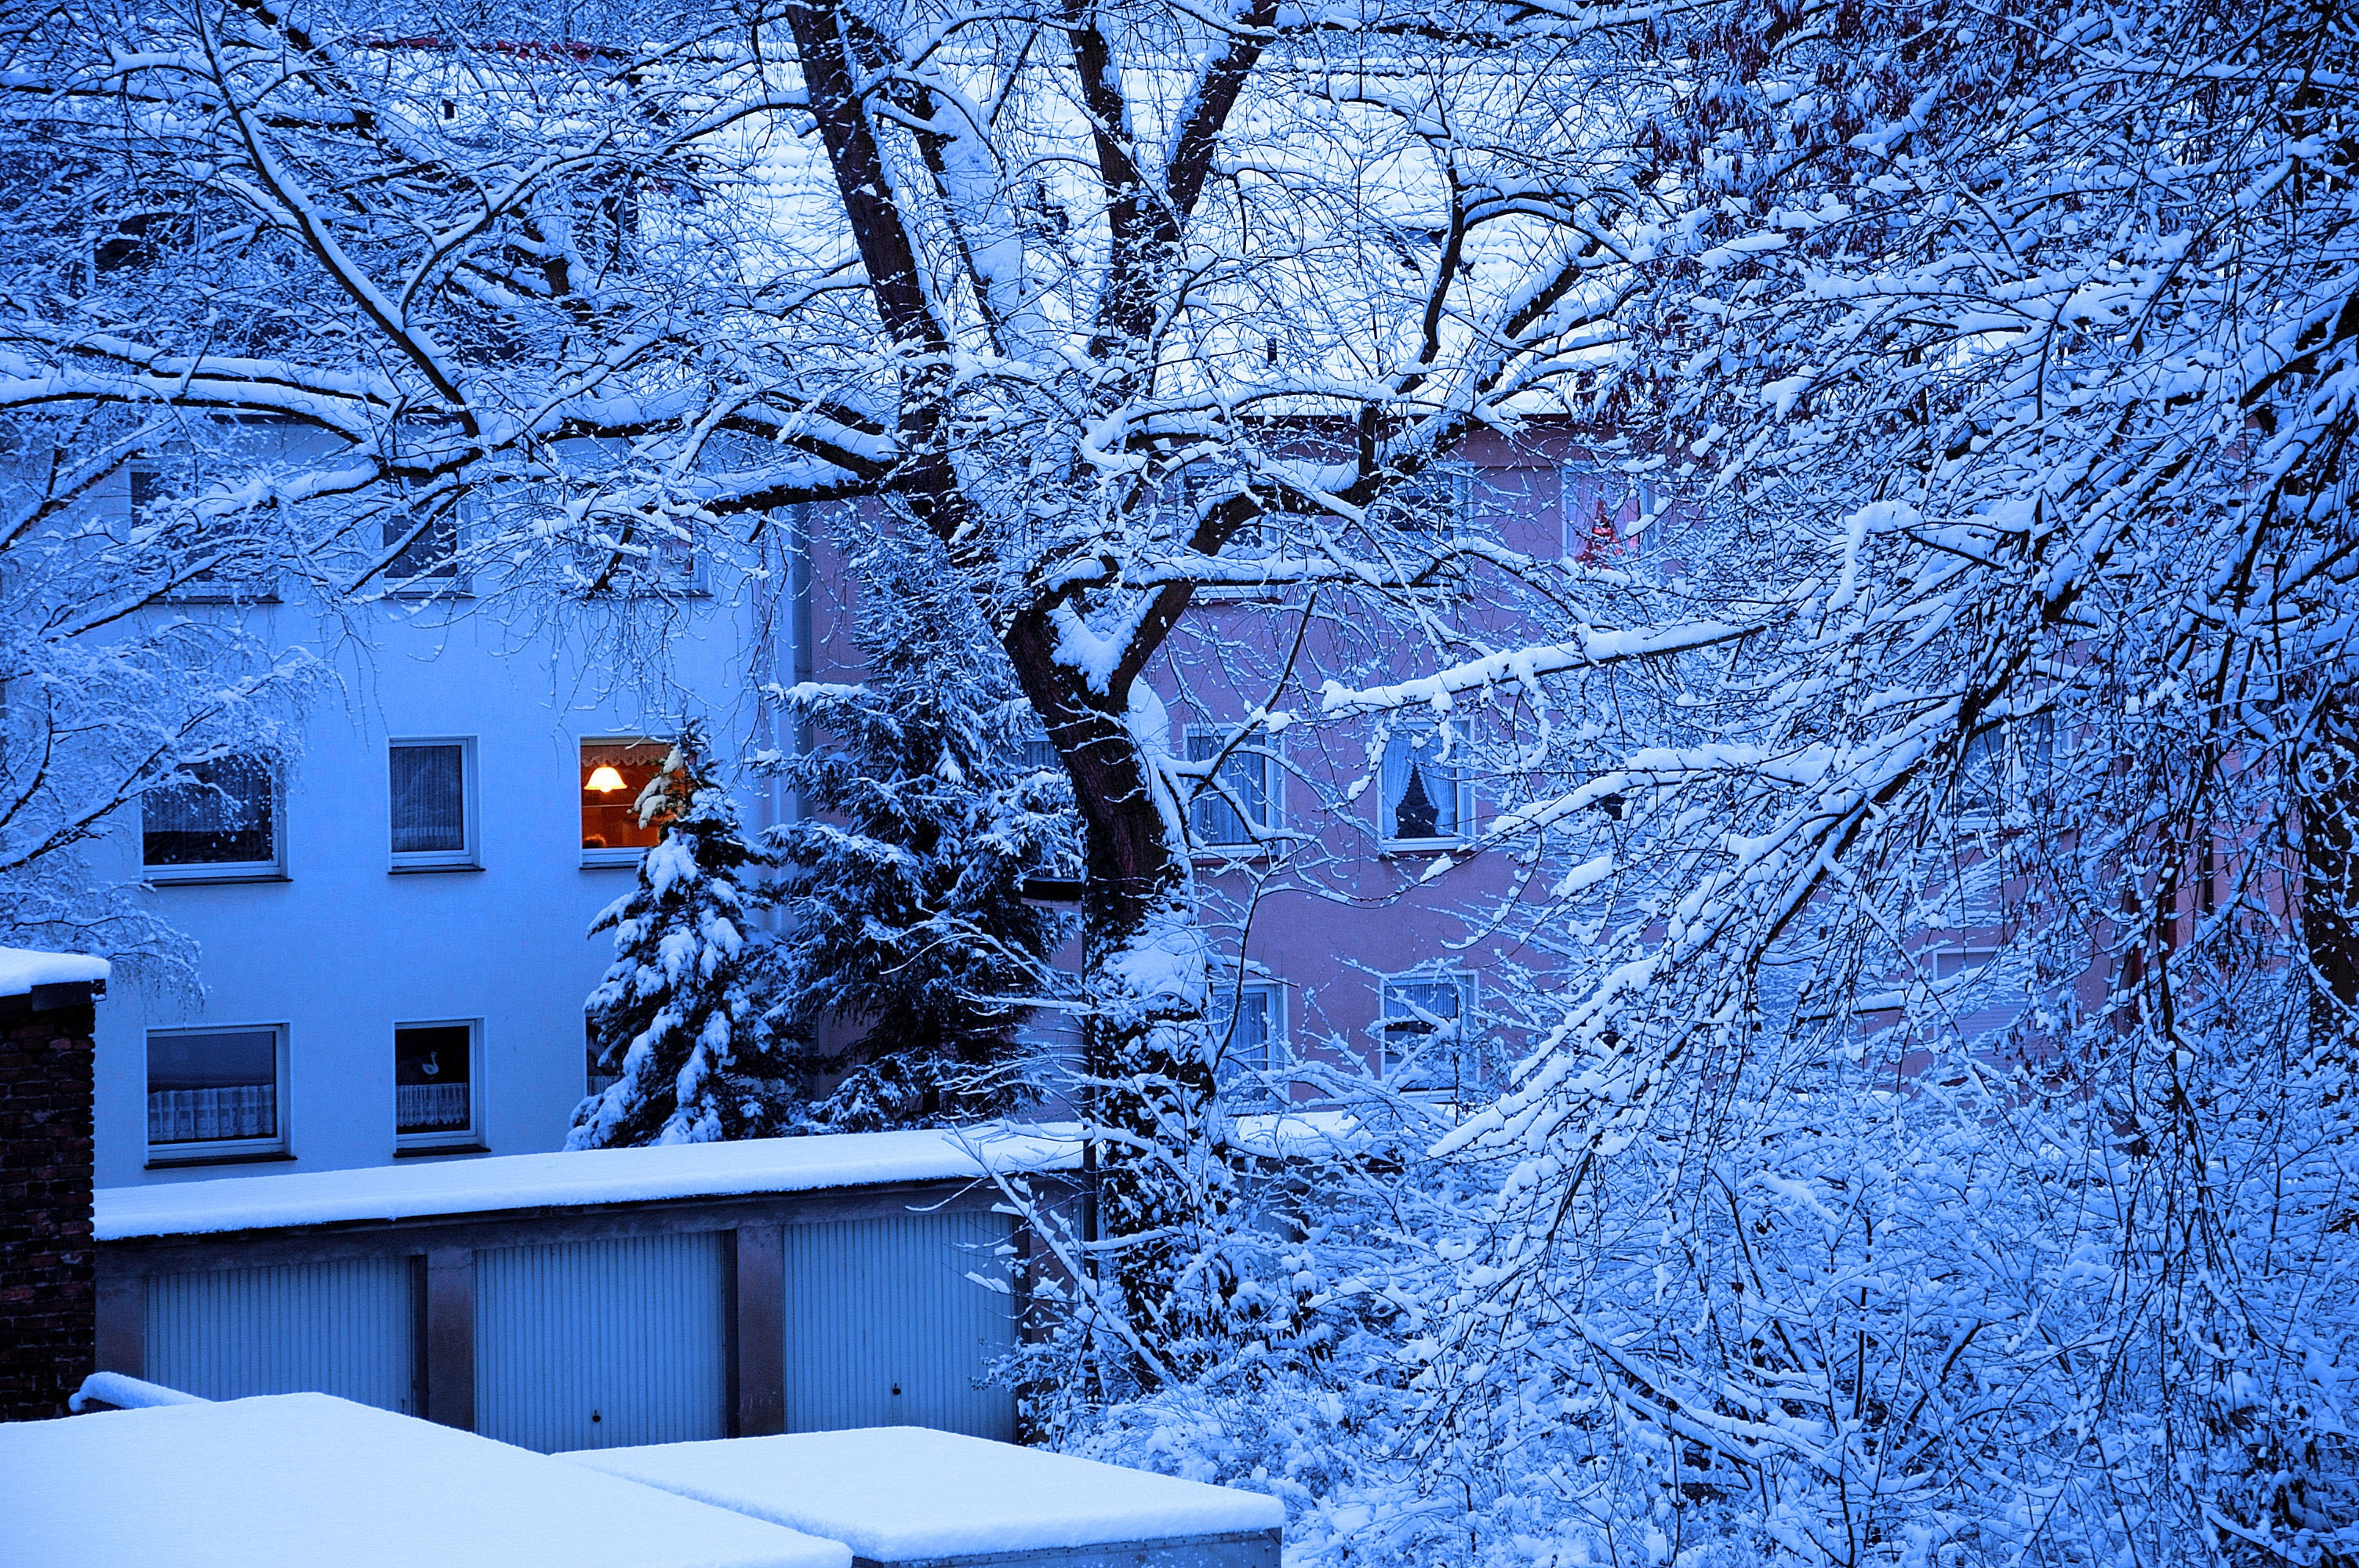
tree, branch, snow, winter, plant, flower, frost, home, weather, backyard, season, trees, garages, freezing, ruhr area, woody plant